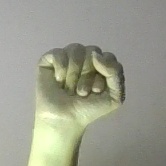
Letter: saad